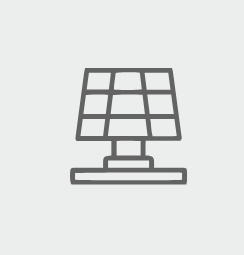
OTTO LEHMANN  Montagesysteme RF PA LEH CREATON HARMONIE DUNKELBRAUN
PRODUKTINFORMATIONEN - für Creaton Harmonie - für horizontale, vertikale und seitliche Befestigung - komplett mit Lattenschiene 400 mm, inklusive Bohrschrauben, zum Anschrauben an die Dachkonstruktion ***dieser Artikel ist eine Sonderbeschaffung, Rücknahme/Umtausch ist daher ausgeschlossen*** ABMESSUNGEN Gewicht (kg): 1,360
Brand: OTTO LEHMANN
Category: Hardware > Power & Electrical Supplies > Electrical Mount Boxes & Brackets > Mount Brackets